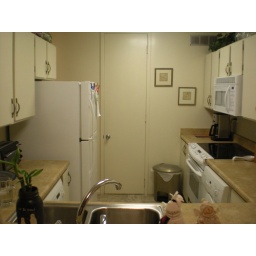
new ceramic top stove with built in microwaveHigh efficiency washer and dryer in kitchen9' x 12' kitchen with pantry